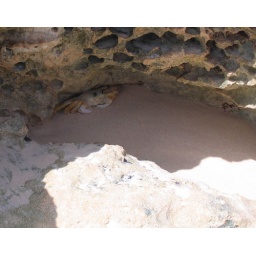
This crab lives on a pink sand beach in Bermuda and doesn't care to pose for the tourists.